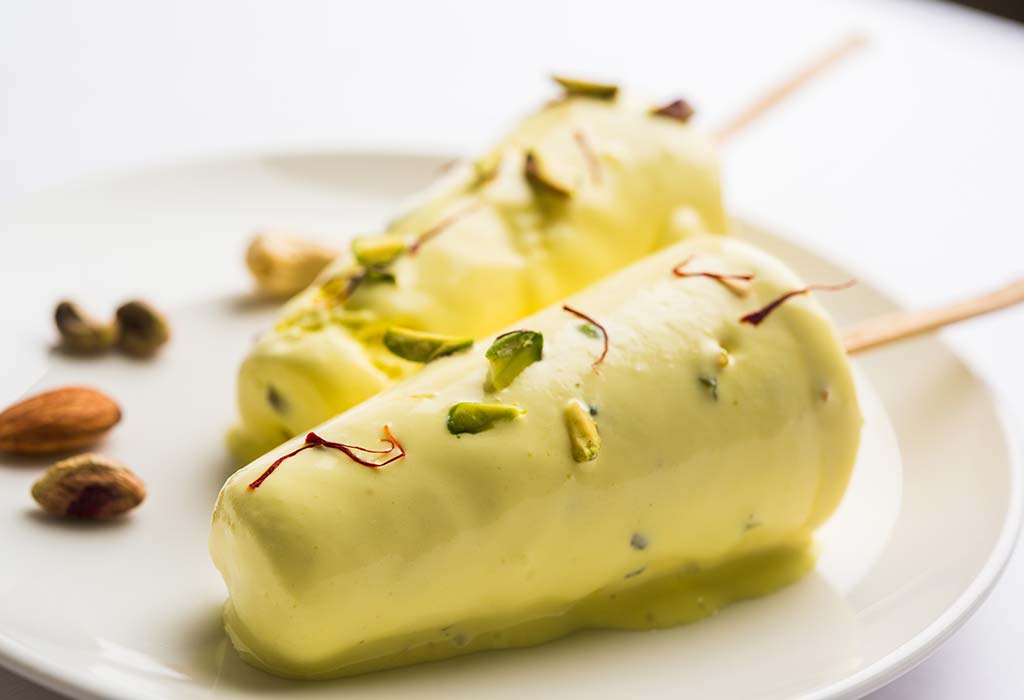
Dish: kulfi